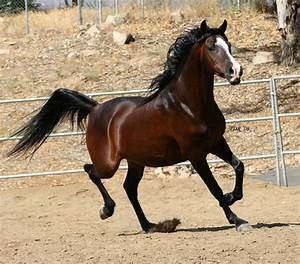
Label: cavallo